Pearl necklace (sexual act)

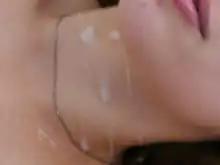
Drops of semen on the neck of a woman

A "pearl necklace" is slang for a sexual act in which a man ejaculates semen on or near the neck or chest of another person. The term originates from the way the deposited semen resembles a necklace of translucent white pearls.